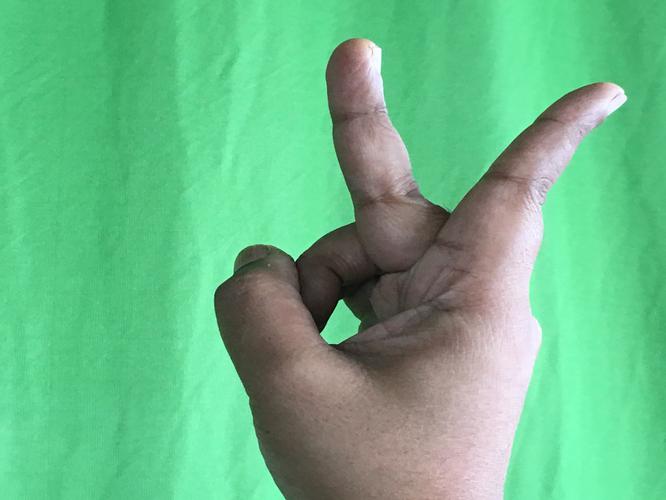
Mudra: Katrimukha
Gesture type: single_hand